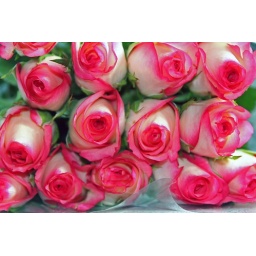
Playing around with Roses today... standing on a chair and shooting downwards. Then messed with the colours a bit.